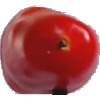
Label: Tomato 2